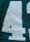
Number: 4